Roy Kinnear

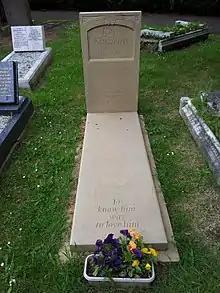
Roy Kinnear's grave in East Sheen Cemetery, London

On 19 September 1988, Kinnear fell from a horse during the making of "The Return of the Musketeers" in Toledo, Spain, sustaining a broken pelvis and internal bleeding. He died the next day, in Ruber International Hospital in Madrid, from a heart attack brought on by his injuries. He was 54.